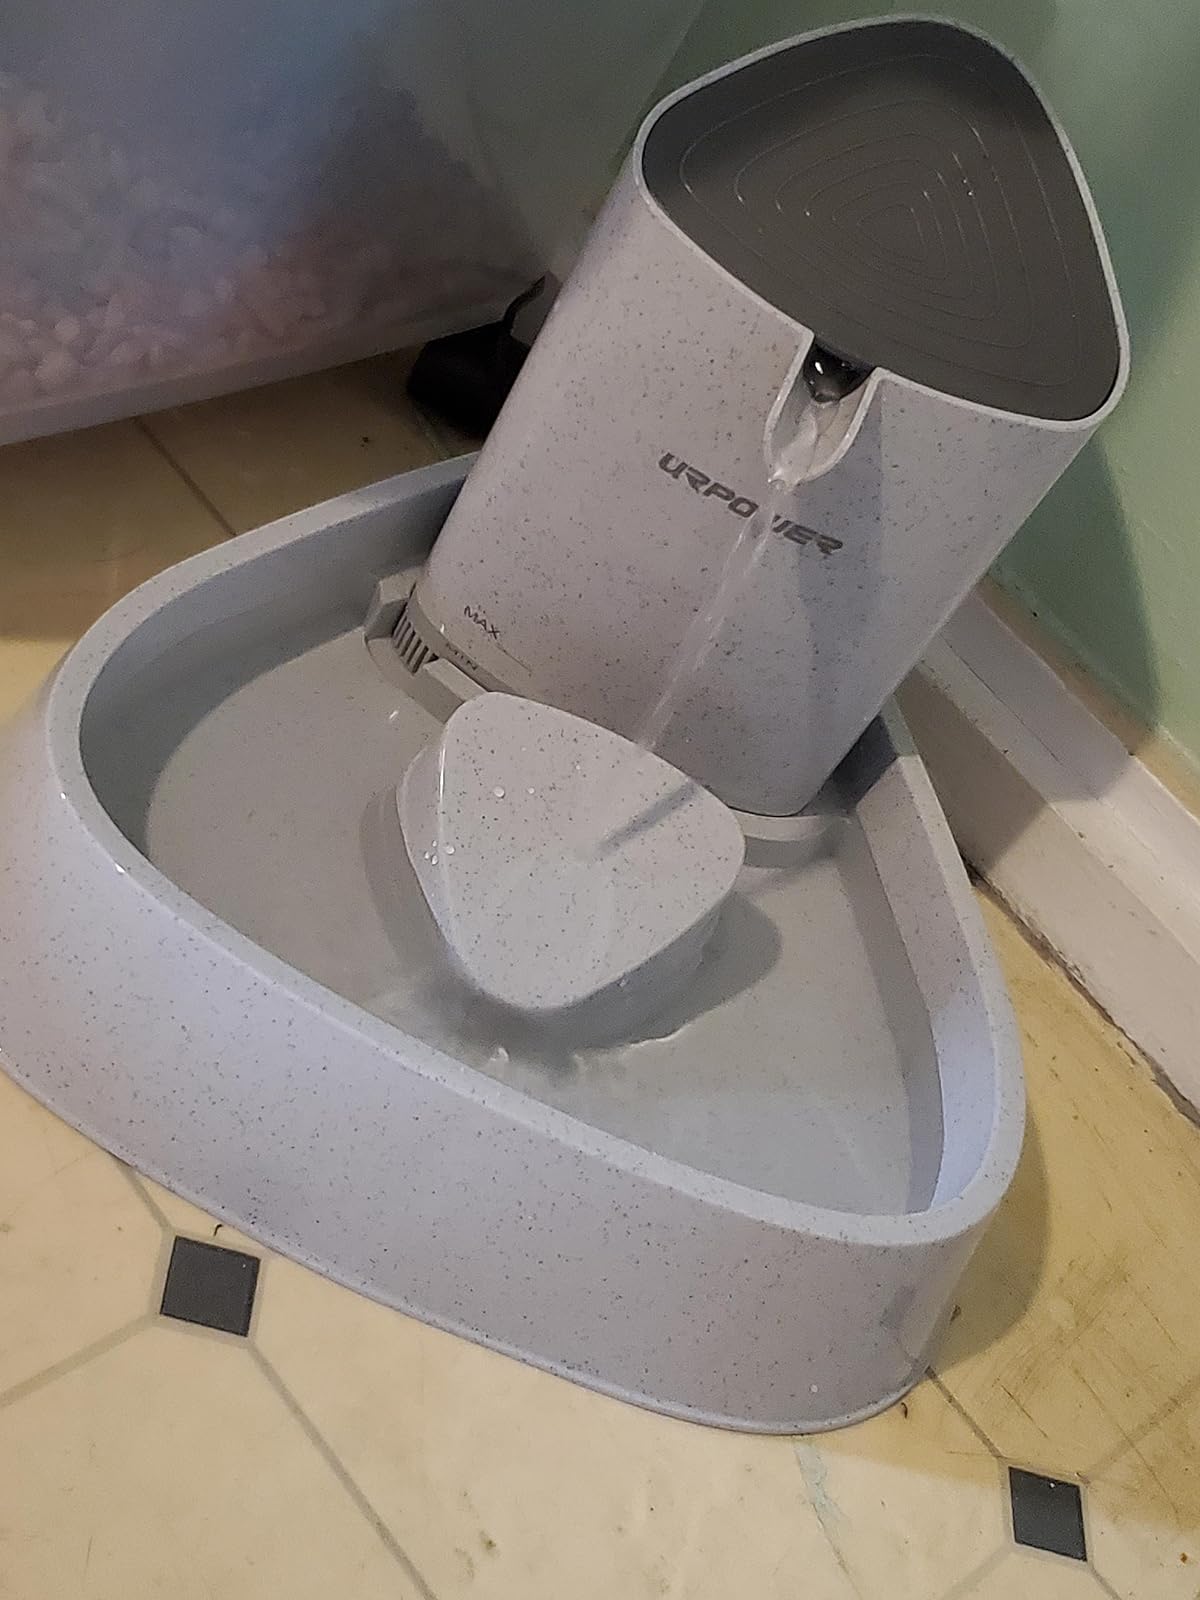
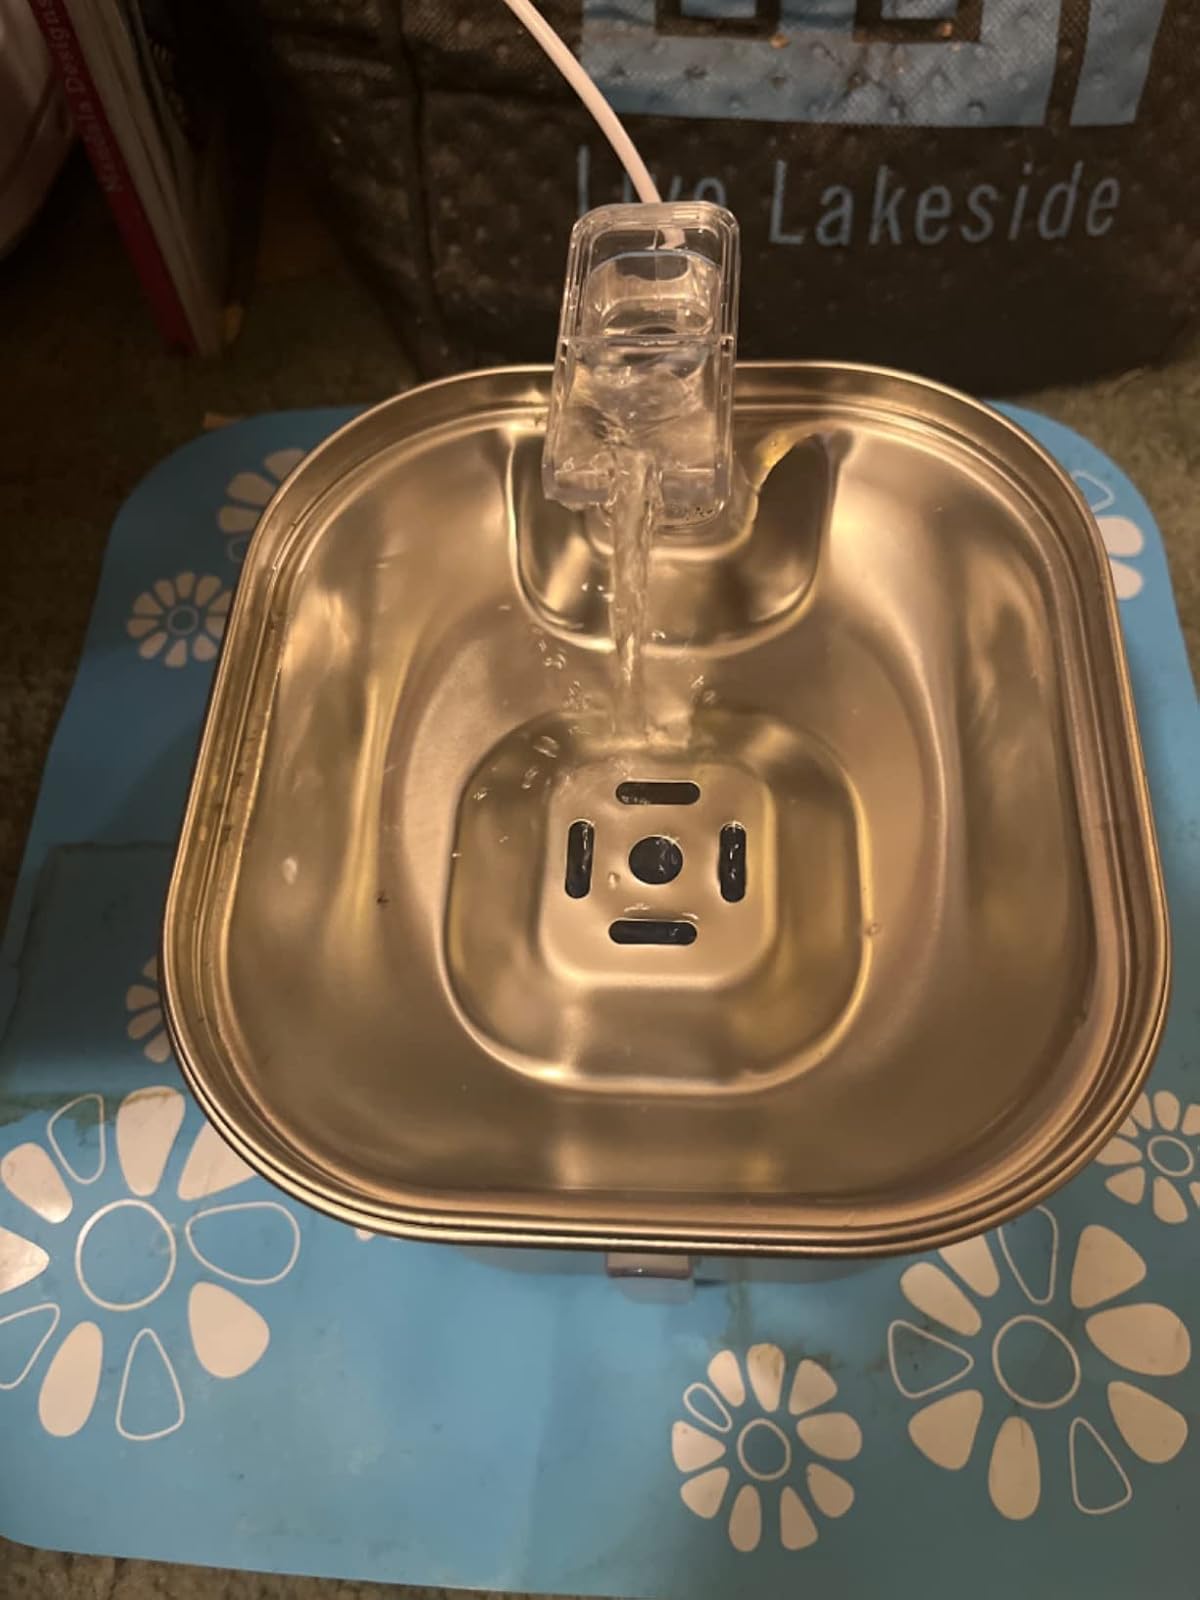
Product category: items_bowl
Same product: no